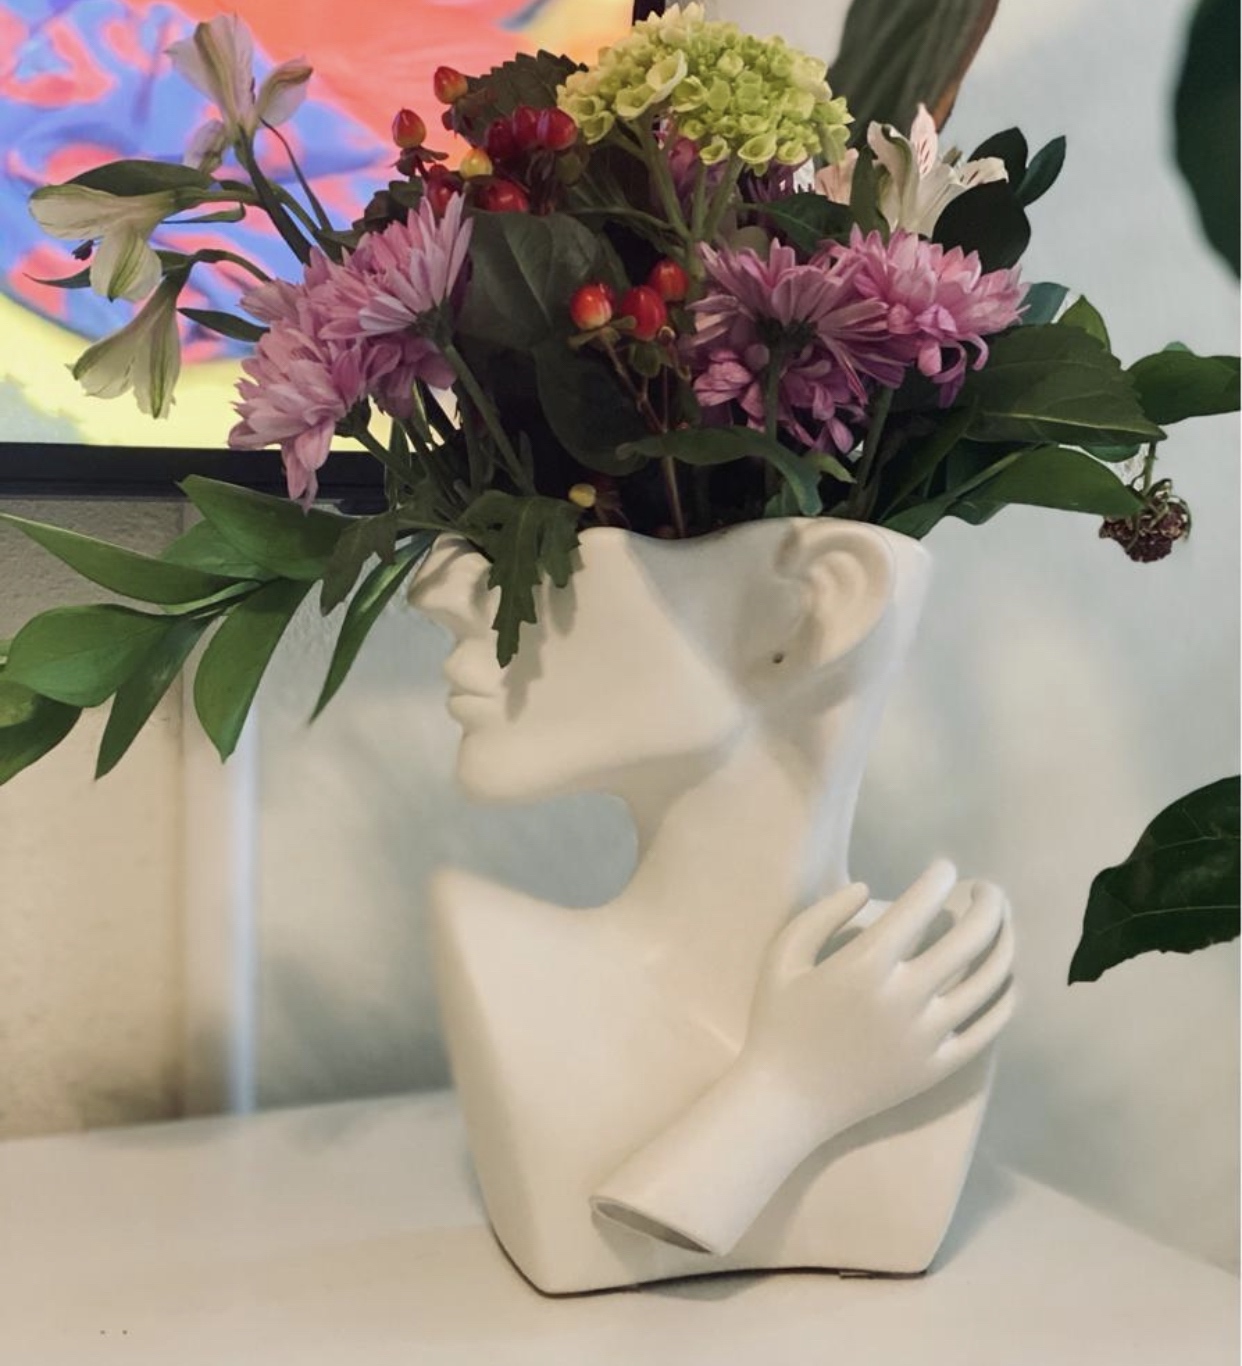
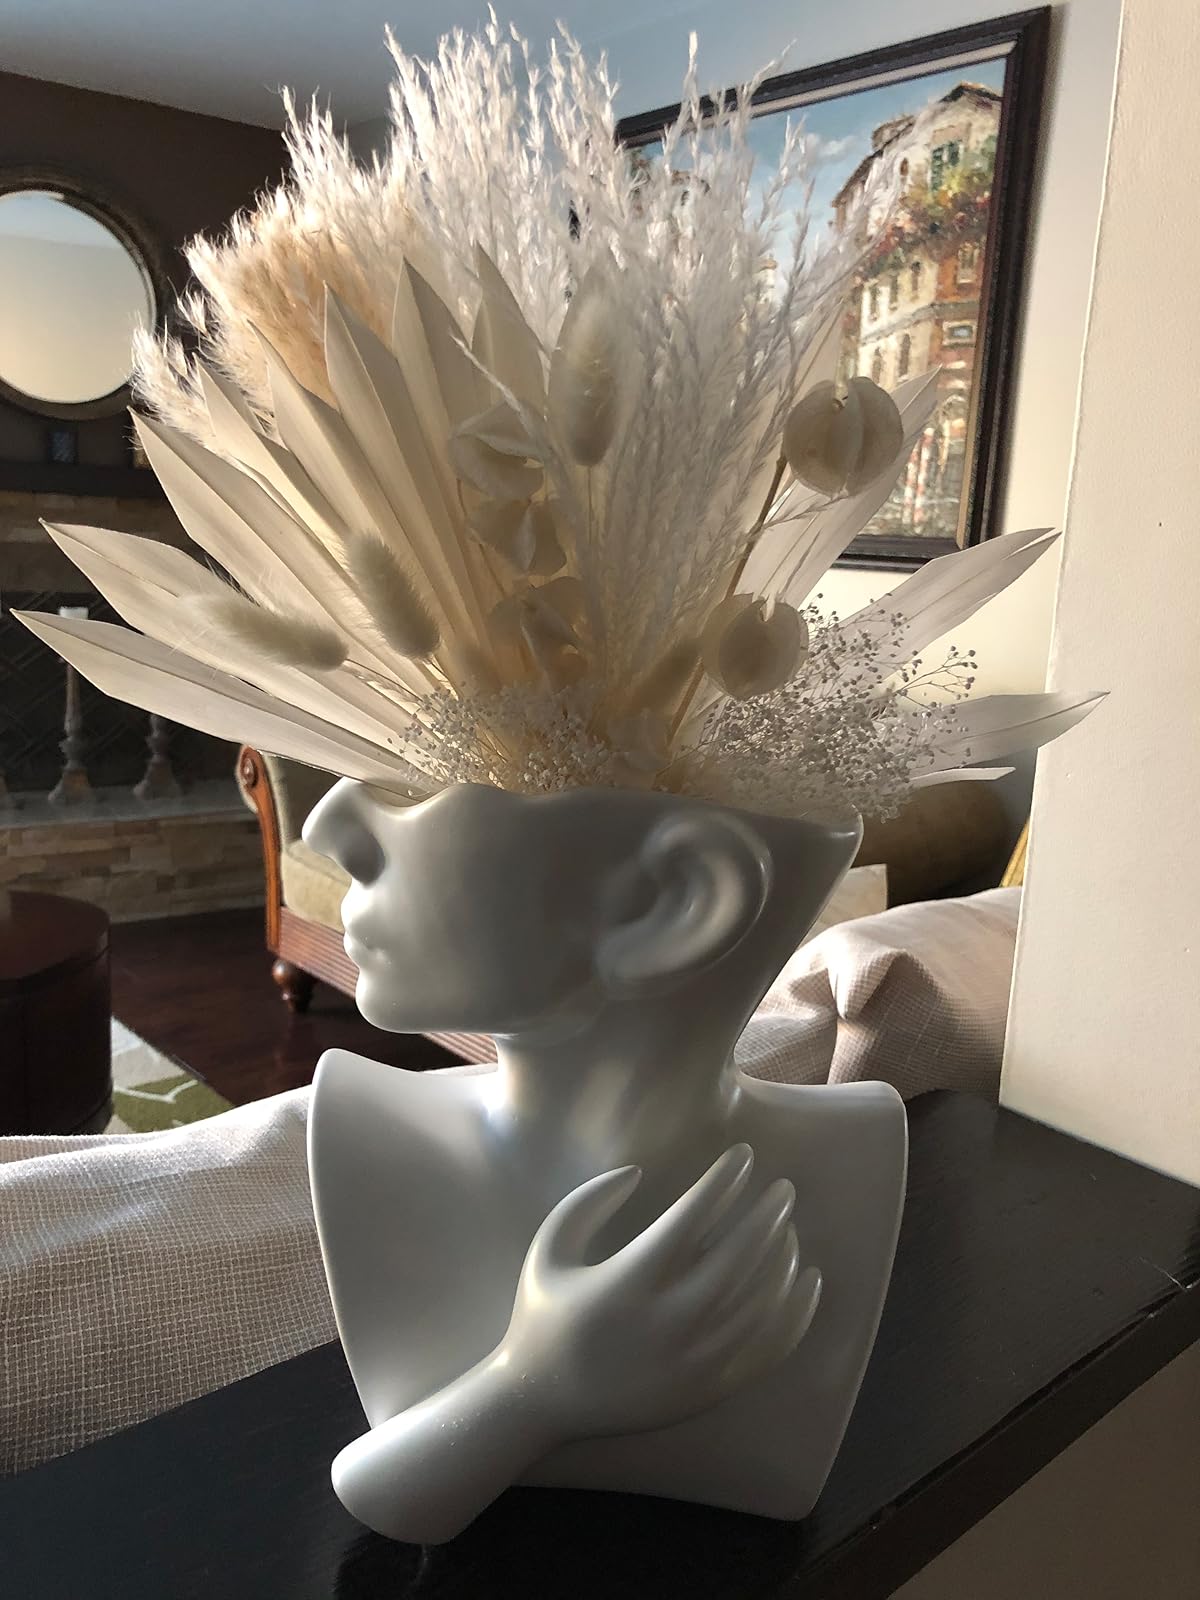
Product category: vase
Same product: yes